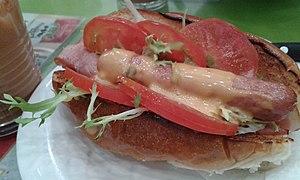
Un Cha chaan teng parfois appelés en anglais cafés de style Hong Kong, est un style de cafétéria originaire de Hong Kong mais qu'on trouve aussi à Macao ou dans le Guangdong. À cause des différentes vagues d'émigrations depuis la fin de la Seconde Guerre mondiale, on les trouve dans les quartiers chinois de pays occidentaux tels que l'Australie, le Royaume-Uni, le Canada ou les États-Unis. Les cha chaan tengs sont réputés pour leurs menus éclectiques et abordables, incluant autant des plats de la cuisine hongkongaise que des recettes issues de la cuisine hongkongaise occidentale. Ils peuvent être comparés aux cafés occidentaux dans leur décoration ordinaire et dans la place dévolue au café et au thé.